MV Islander (2005)

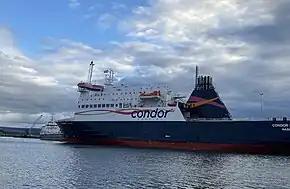
"Condor Islander" docked alongside Poole Harbour in August 2023

In March 2023, it was confirmed that the vessel had been secured by Condor Ferries services between Portsmouth and the Channel Islands. Shortly afterward, it was announced that the vessel would be renamed as "Condor Islander".